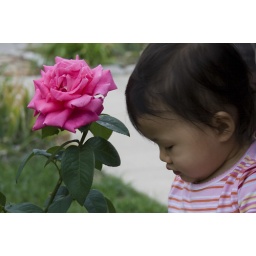
Reagan in pink striped dress in front yard - 4